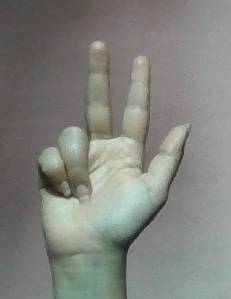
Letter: al